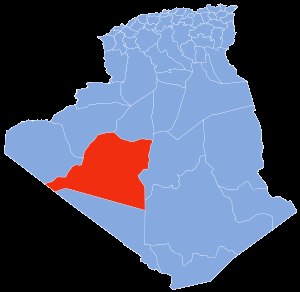
Adrar (provins)
Provinsen Adrar (markeret med rødt)
Adrar ) er en af Algeriets 48 provinser. Administrationscenteret er Bordj Bou Arréridj.